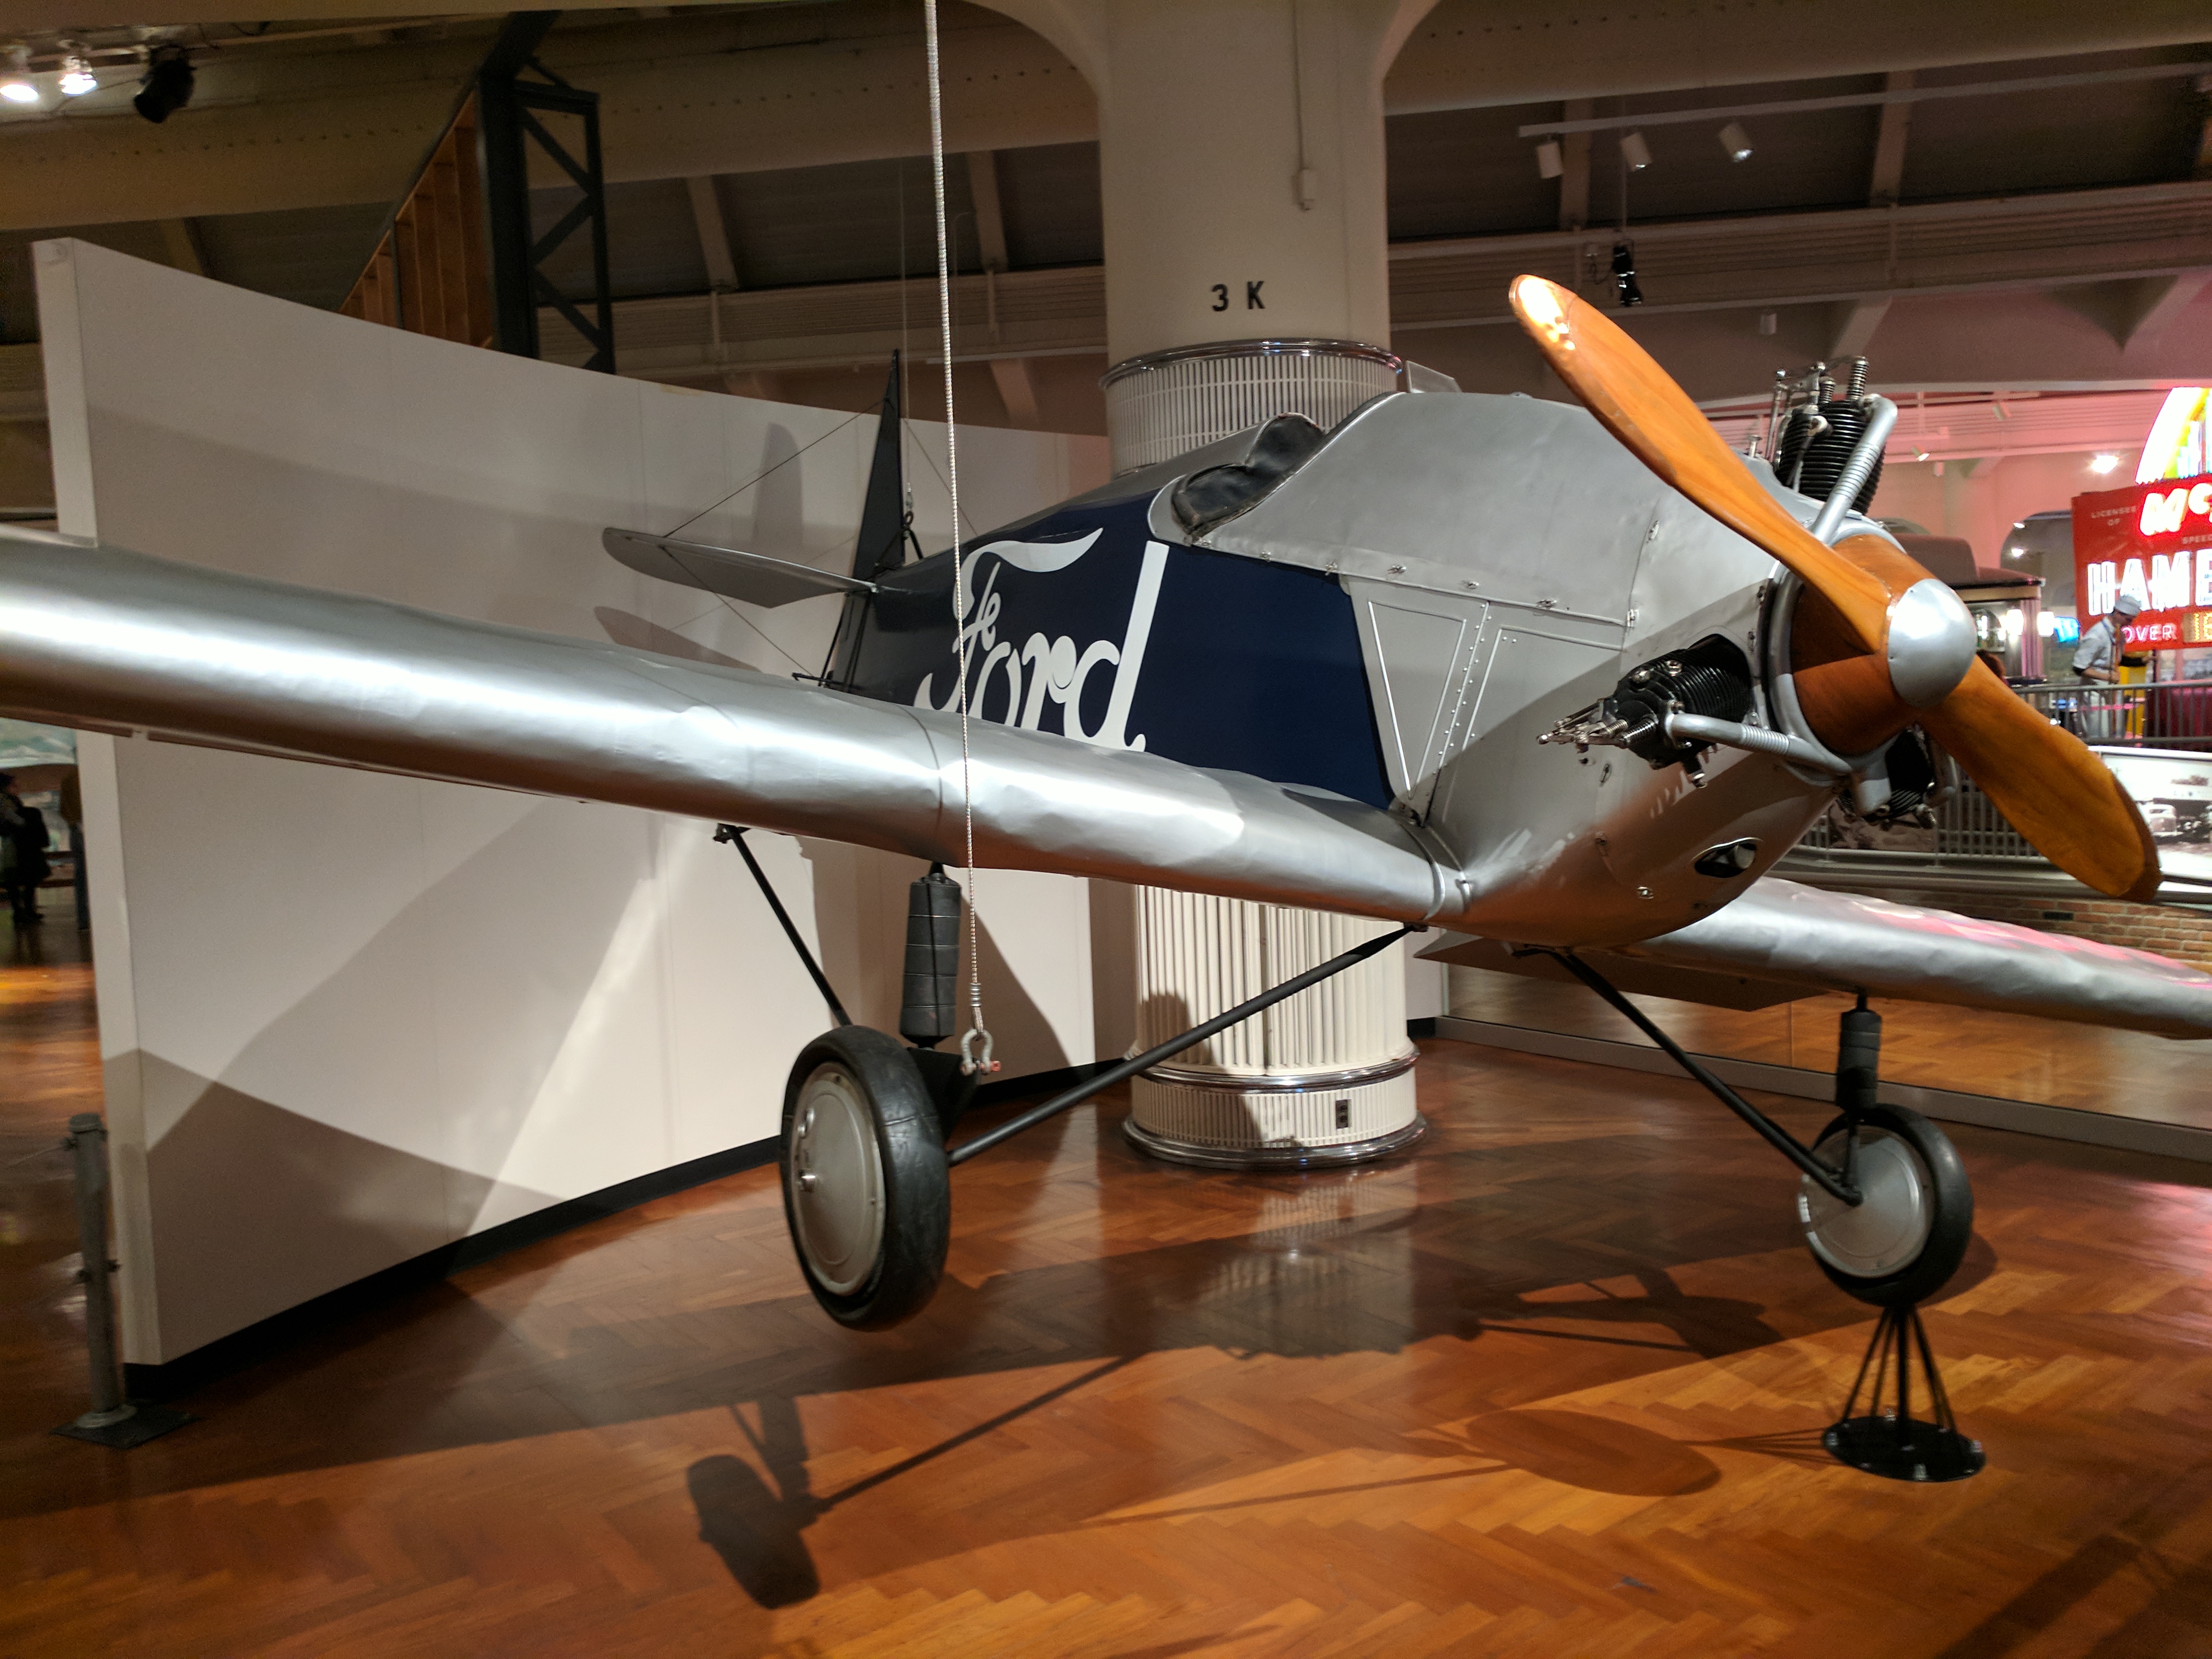
ford, museum, car, cars, auto, automobile, automobiles, machine, machines, truck, trucks, tractor, tractors, plane, planes, aircraft, airplane, aviation, propeller driven aircraft, propeller, vehicle, aerospace manufacturer, monoplane, light aircraft, general aviation, wing, focke wulf fw 190, model aircraft, aerospace engineering, Experimental aircraft, flight, biplane